Maire O'Neill

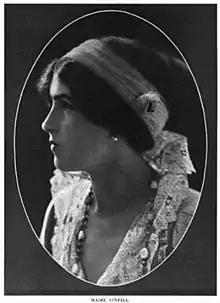
ca. 1913

Maire O'Neill (born Mary Agnes Allgood; 11 January 1886 – 2 November 1952) was an Irish actress of stage and film. She holds a place in theatre history as the first actress to interpret the lead character of Pegeen Mike Flaherty in John Millington Synge's controversial masterpiece "The Playboy of the Western World" (1907).